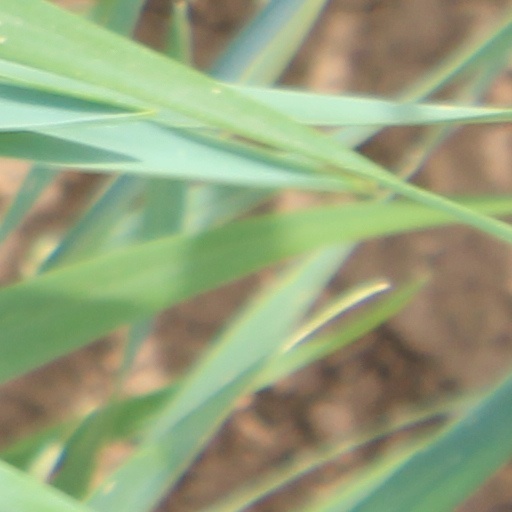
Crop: wheat